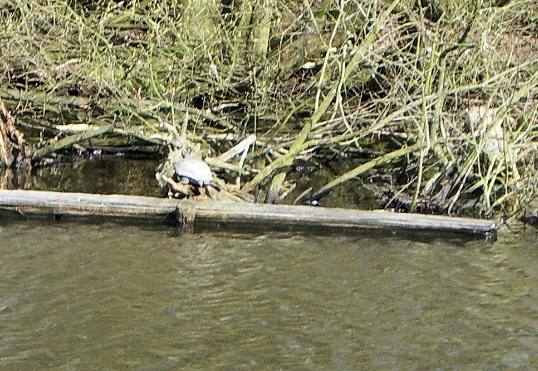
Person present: No